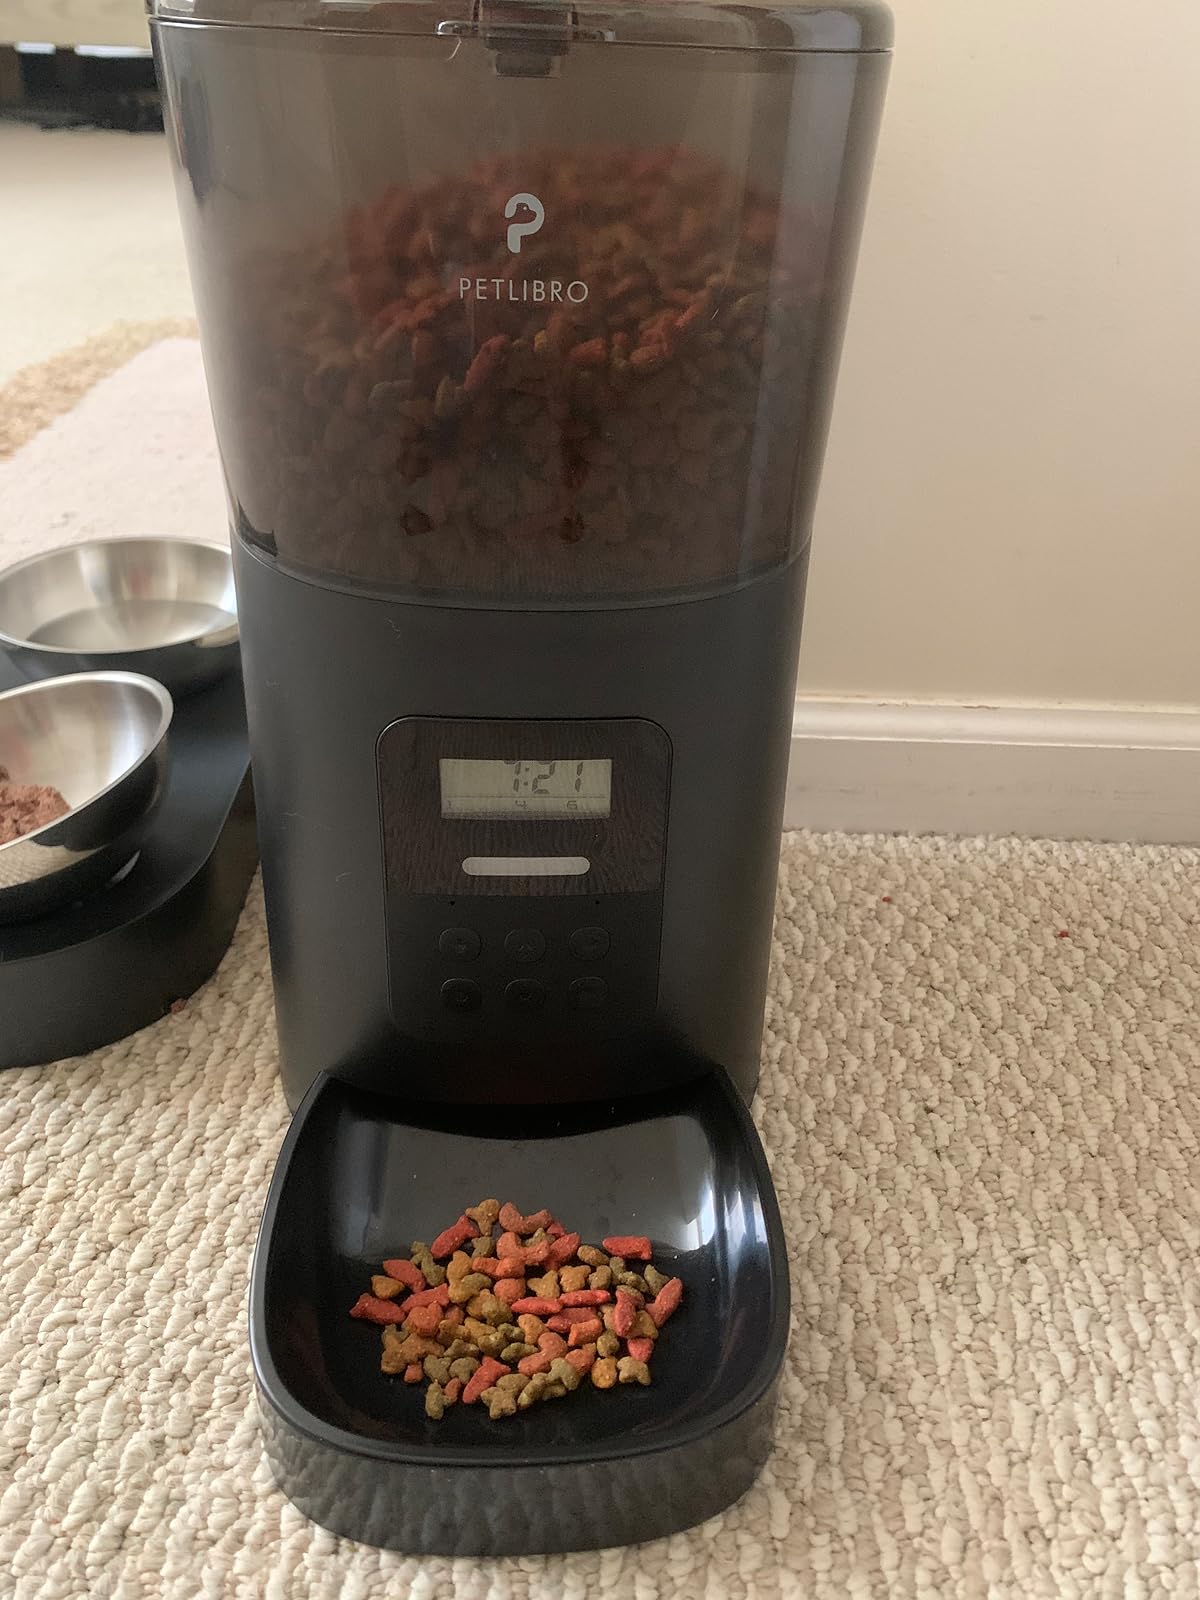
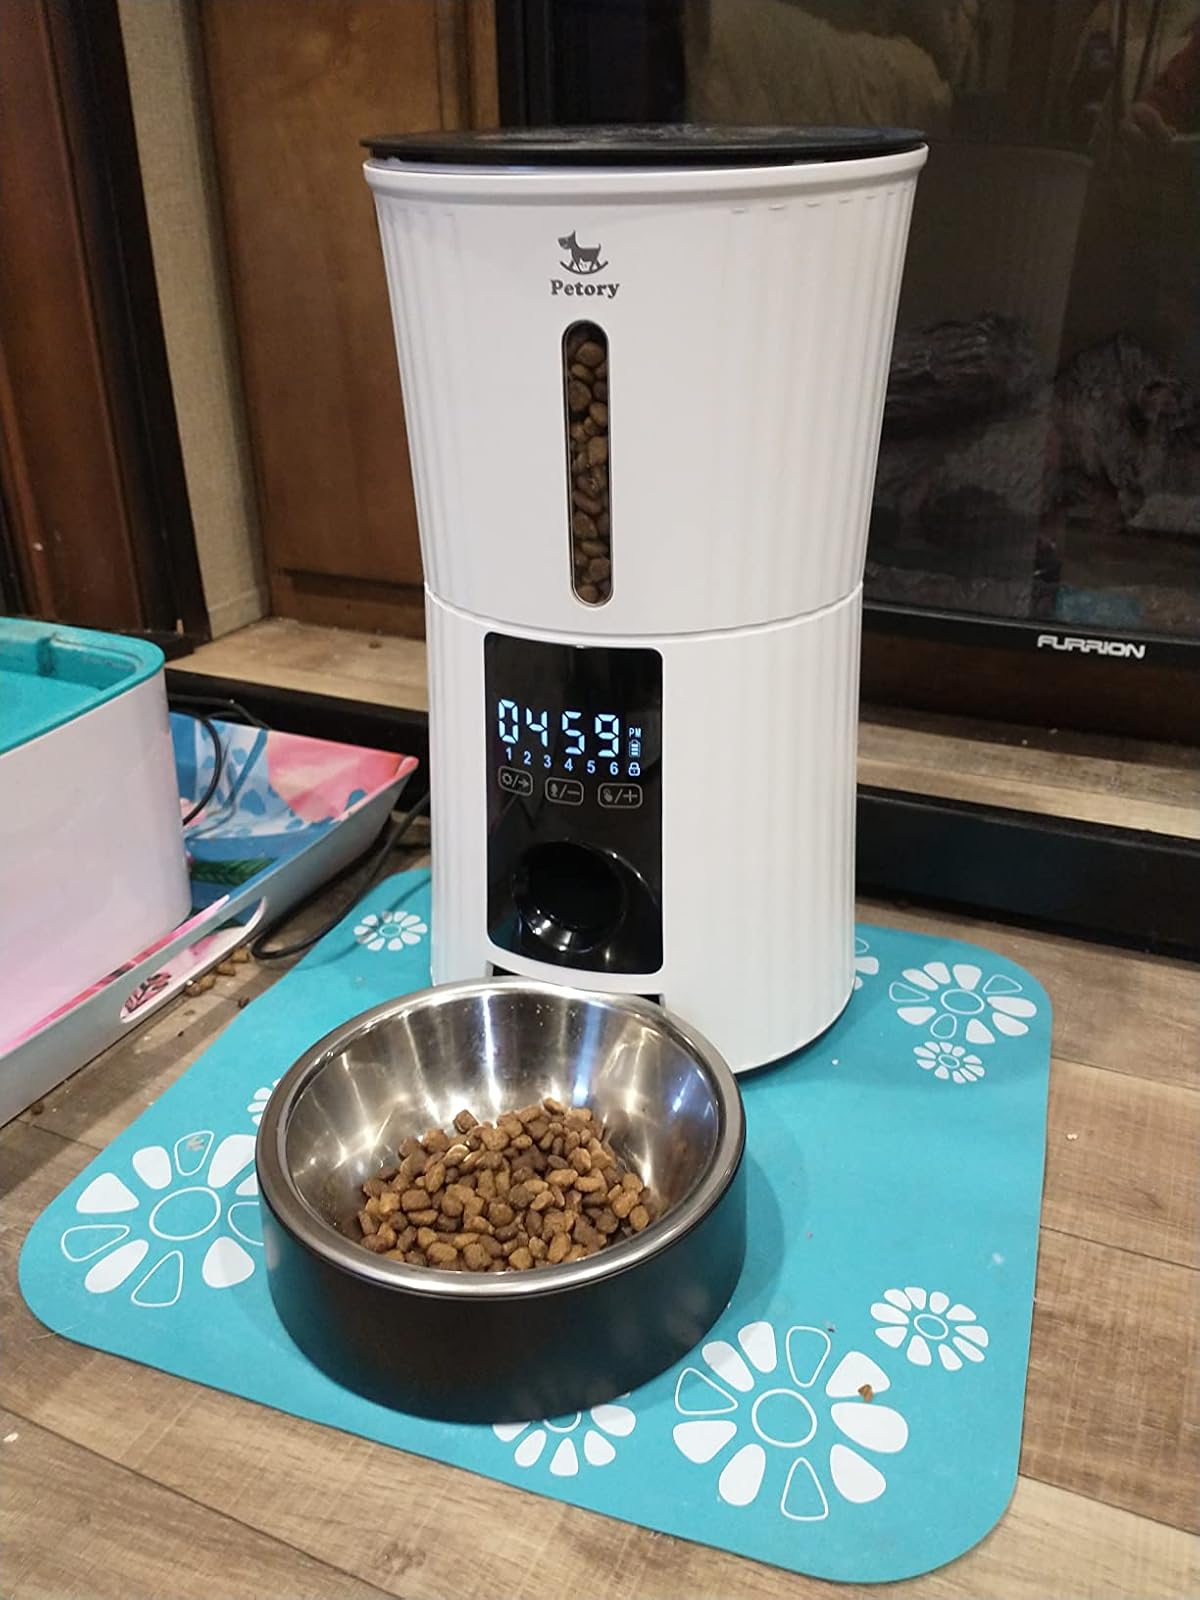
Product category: items_feeder
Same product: no